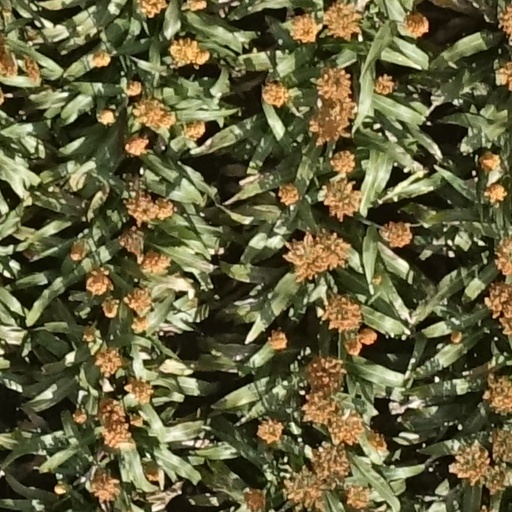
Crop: sorghum